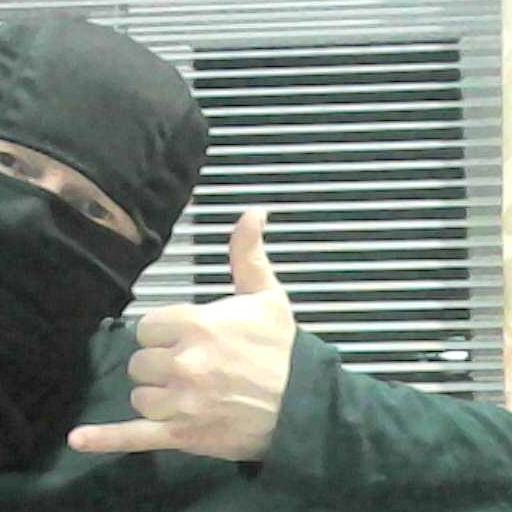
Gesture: call